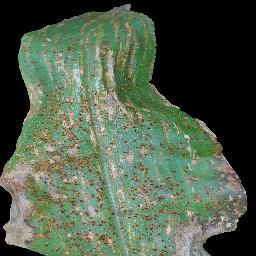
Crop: corn
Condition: (maize)_common_rust